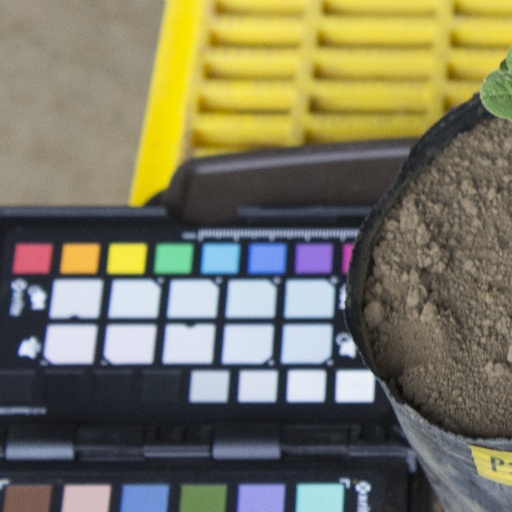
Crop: soybean